Ole Andreas Furu

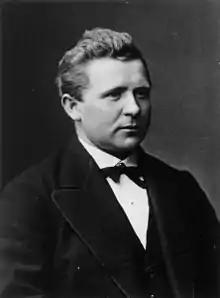

Ole Andreas Furu (26 December 1841 – 28 November 1925) was a Norwegian lawyer, civil servant and politician.